Hans Heyerdahl

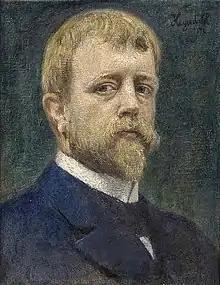
Self-portrait (1892)

Hans Olaf Halvor Heyerdahl (8 July 1857 – 10 October 1913) was a Norwegian Realist painter. His work was characterized by naturalism and focused largely on portraits and landscape paintings.